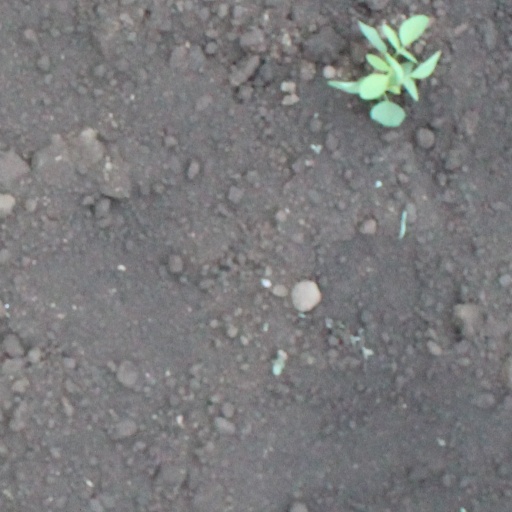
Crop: soybean